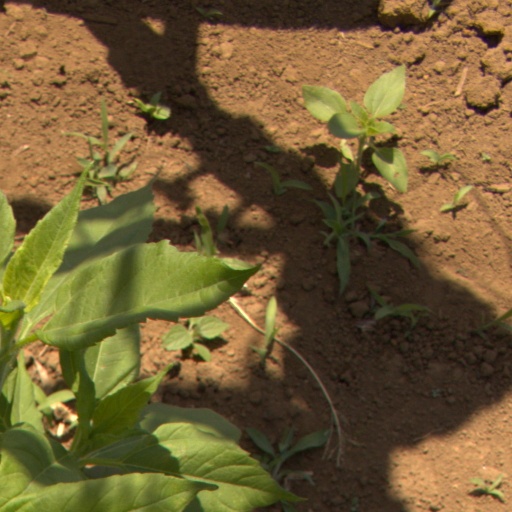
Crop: Jerusalem artichoke